Kaakinmaa

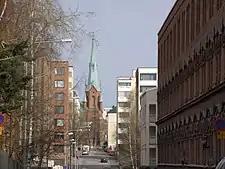
Kaakinmaa at the southern end of the Papinkatu street; in the background the Alexander Church

Kaakinmaa is a district in Tampere, Finland, located in the city center. It includes the area south of Pyynikki Church Park ("Pyynikin kirkkopuisto") between the Hämeenpuisto park and the Mariankatu street. To the south, the area extends to Eteläpuisto on the shores of Lake Pyhäjärvi. The neighboring parts of the city are Nalkala in the east, Amuri in the north and Pyynikki and Pyynikinrinne in the west. Sometimes Kaakinmaa is incorrectly considered to belong to Pyynikki and Pyynikinrinne; however, Kaakinmaa has its own district.